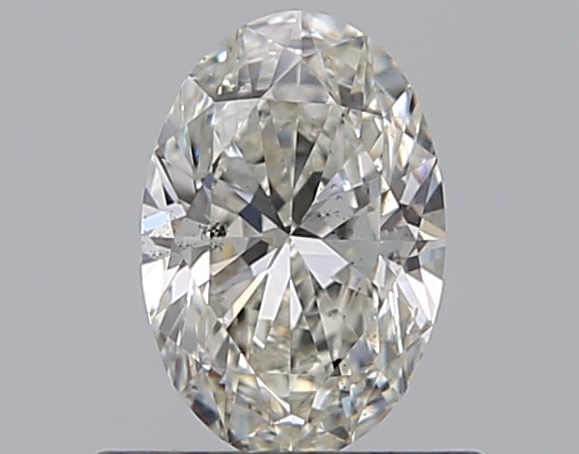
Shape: oval
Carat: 0.5
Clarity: SI1
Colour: J
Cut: EX
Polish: VG
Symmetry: VG
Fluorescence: N
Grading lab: GIA
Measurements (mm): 6.37 x 4.3 x 2.71